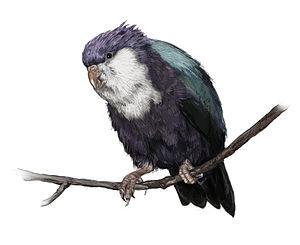
Vini vidivici est une espèce d'oiseaux de la famille des Psittacidae, qui s'est éteinte il y a 700 à 1 300 ans.